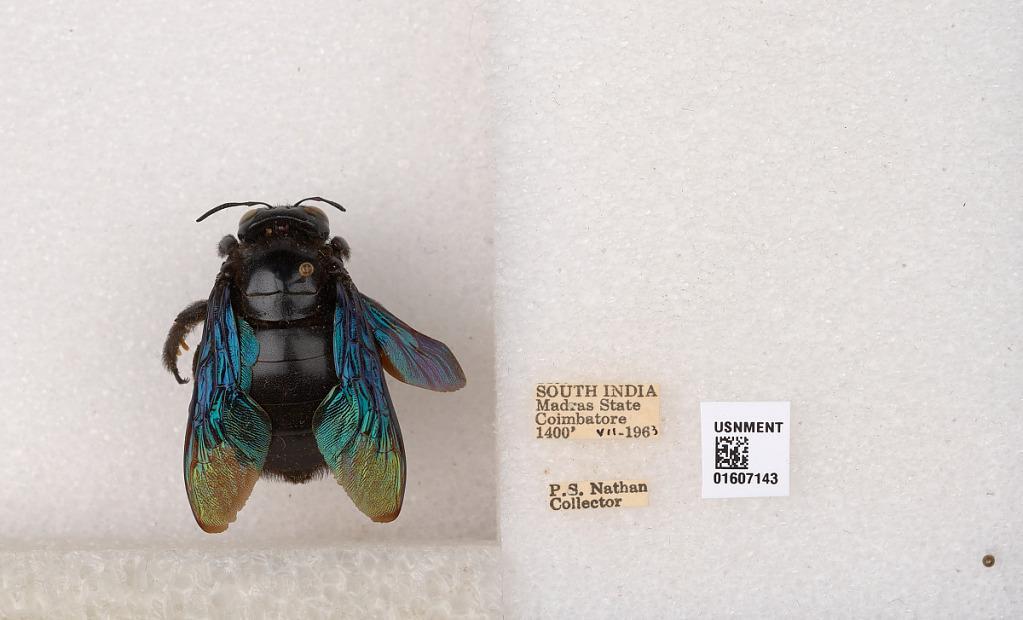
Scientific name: Xylocopa (Mesotrichia) tenuiscapa Westwood
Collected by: P. Nathan
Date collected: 1963-7-1
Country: India
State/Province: Tamil Nadu
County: Coimbatore
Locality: Coimbatore